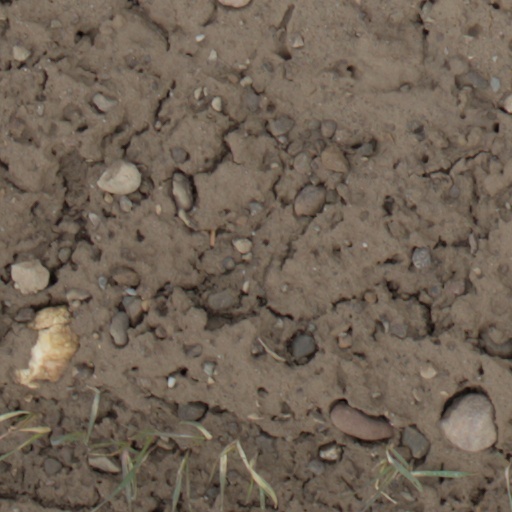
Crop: wheat